Russian–German Legion

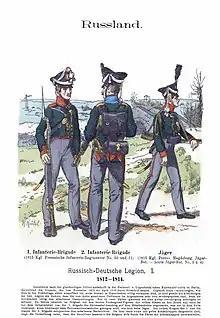
Soldier of the 1st infantry brigade, 2nd infantry brigade and Jäger

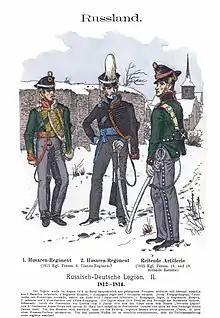
Soldier of the 1st hussar regiment, 2nd hussar regiment and horse artillery

The Russian–German Legion was a military formation of the Imperial Russian Army raised in August 1812 in Reval by Peter I, Grand Duke of Oldenburg after being instigated by Alexander I of Russia.